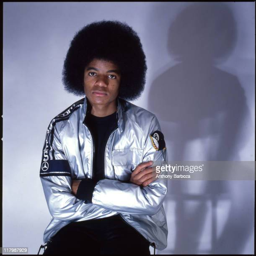
portrait of rhythm and blues artist dressed in a shiny silver jacket and with arms crossed